Cadwaladr

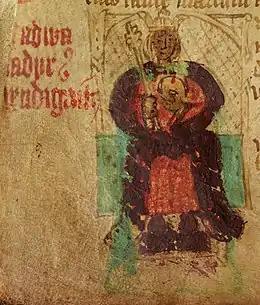
Cadwaladr depicted in a manuscript (Peniarth MS 23) of "Brut y Brenhinedd", the Welsh translation of Geoffrey's "Historia Regum Britanniae", dating from before the end of the 15th century

Cadwaladr figures prominently in Geoffrey of Monmouth's romantic account of the "Historia Regum Britanniae". As such, the Cadwaladr of Geoffrey is a literary invention that used the name of a historical person to advance the plot of the story. In Book XII, Chapter XIV of the "Historia", Cadwaladr is given as the last in a line of kings that began with Brutus of Troy. Chapters XV – XVIII have him leaving a depopulated Britain for Brittany, where the British people have resettled. Britain itself has been almost emptied by plague; for eleven years the country was "completely abandoned by all the Britons" except for parts of Wales. Cadwaladr is received as a guest by Alan Hir, King of Brittany. Taking advantage of the depopulation, the Saxons invite more of their countrymen to join them as soon as the plague abates. From this point, they become completely dominant in Britain, and the British come to be called the "Welsh".